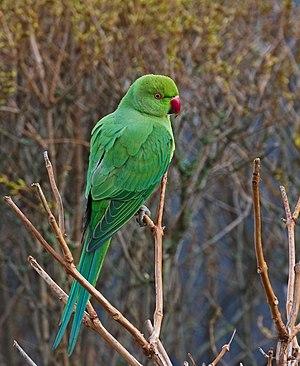
La Perruche à collier est une espèce de grande perruche d'origine afro-asiatique aujourd'hui acclimatée à l'Europe de l'Ouest. L'espèce porte le nom du naturaliste autrichien Wilhelm Heinrich Kramer.